Pisagua (ship)

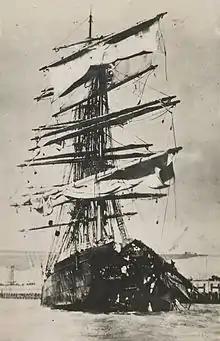
"Pisagua" after the collision with "Oceana"

On 12 March 1912, "Pisagua" was involved in a collision with the P&O steamship off Beachy Head, East Sussex. "Pisagua" hit "Oceana" amidships, creating a long gash in her side. Nine people died when one of "Oceana"s lifeboats capsized, but the other 241 passengers and crew were rescued. "Oceana" sank but "Pisagua" survived with severe damage to the bow and foremast.